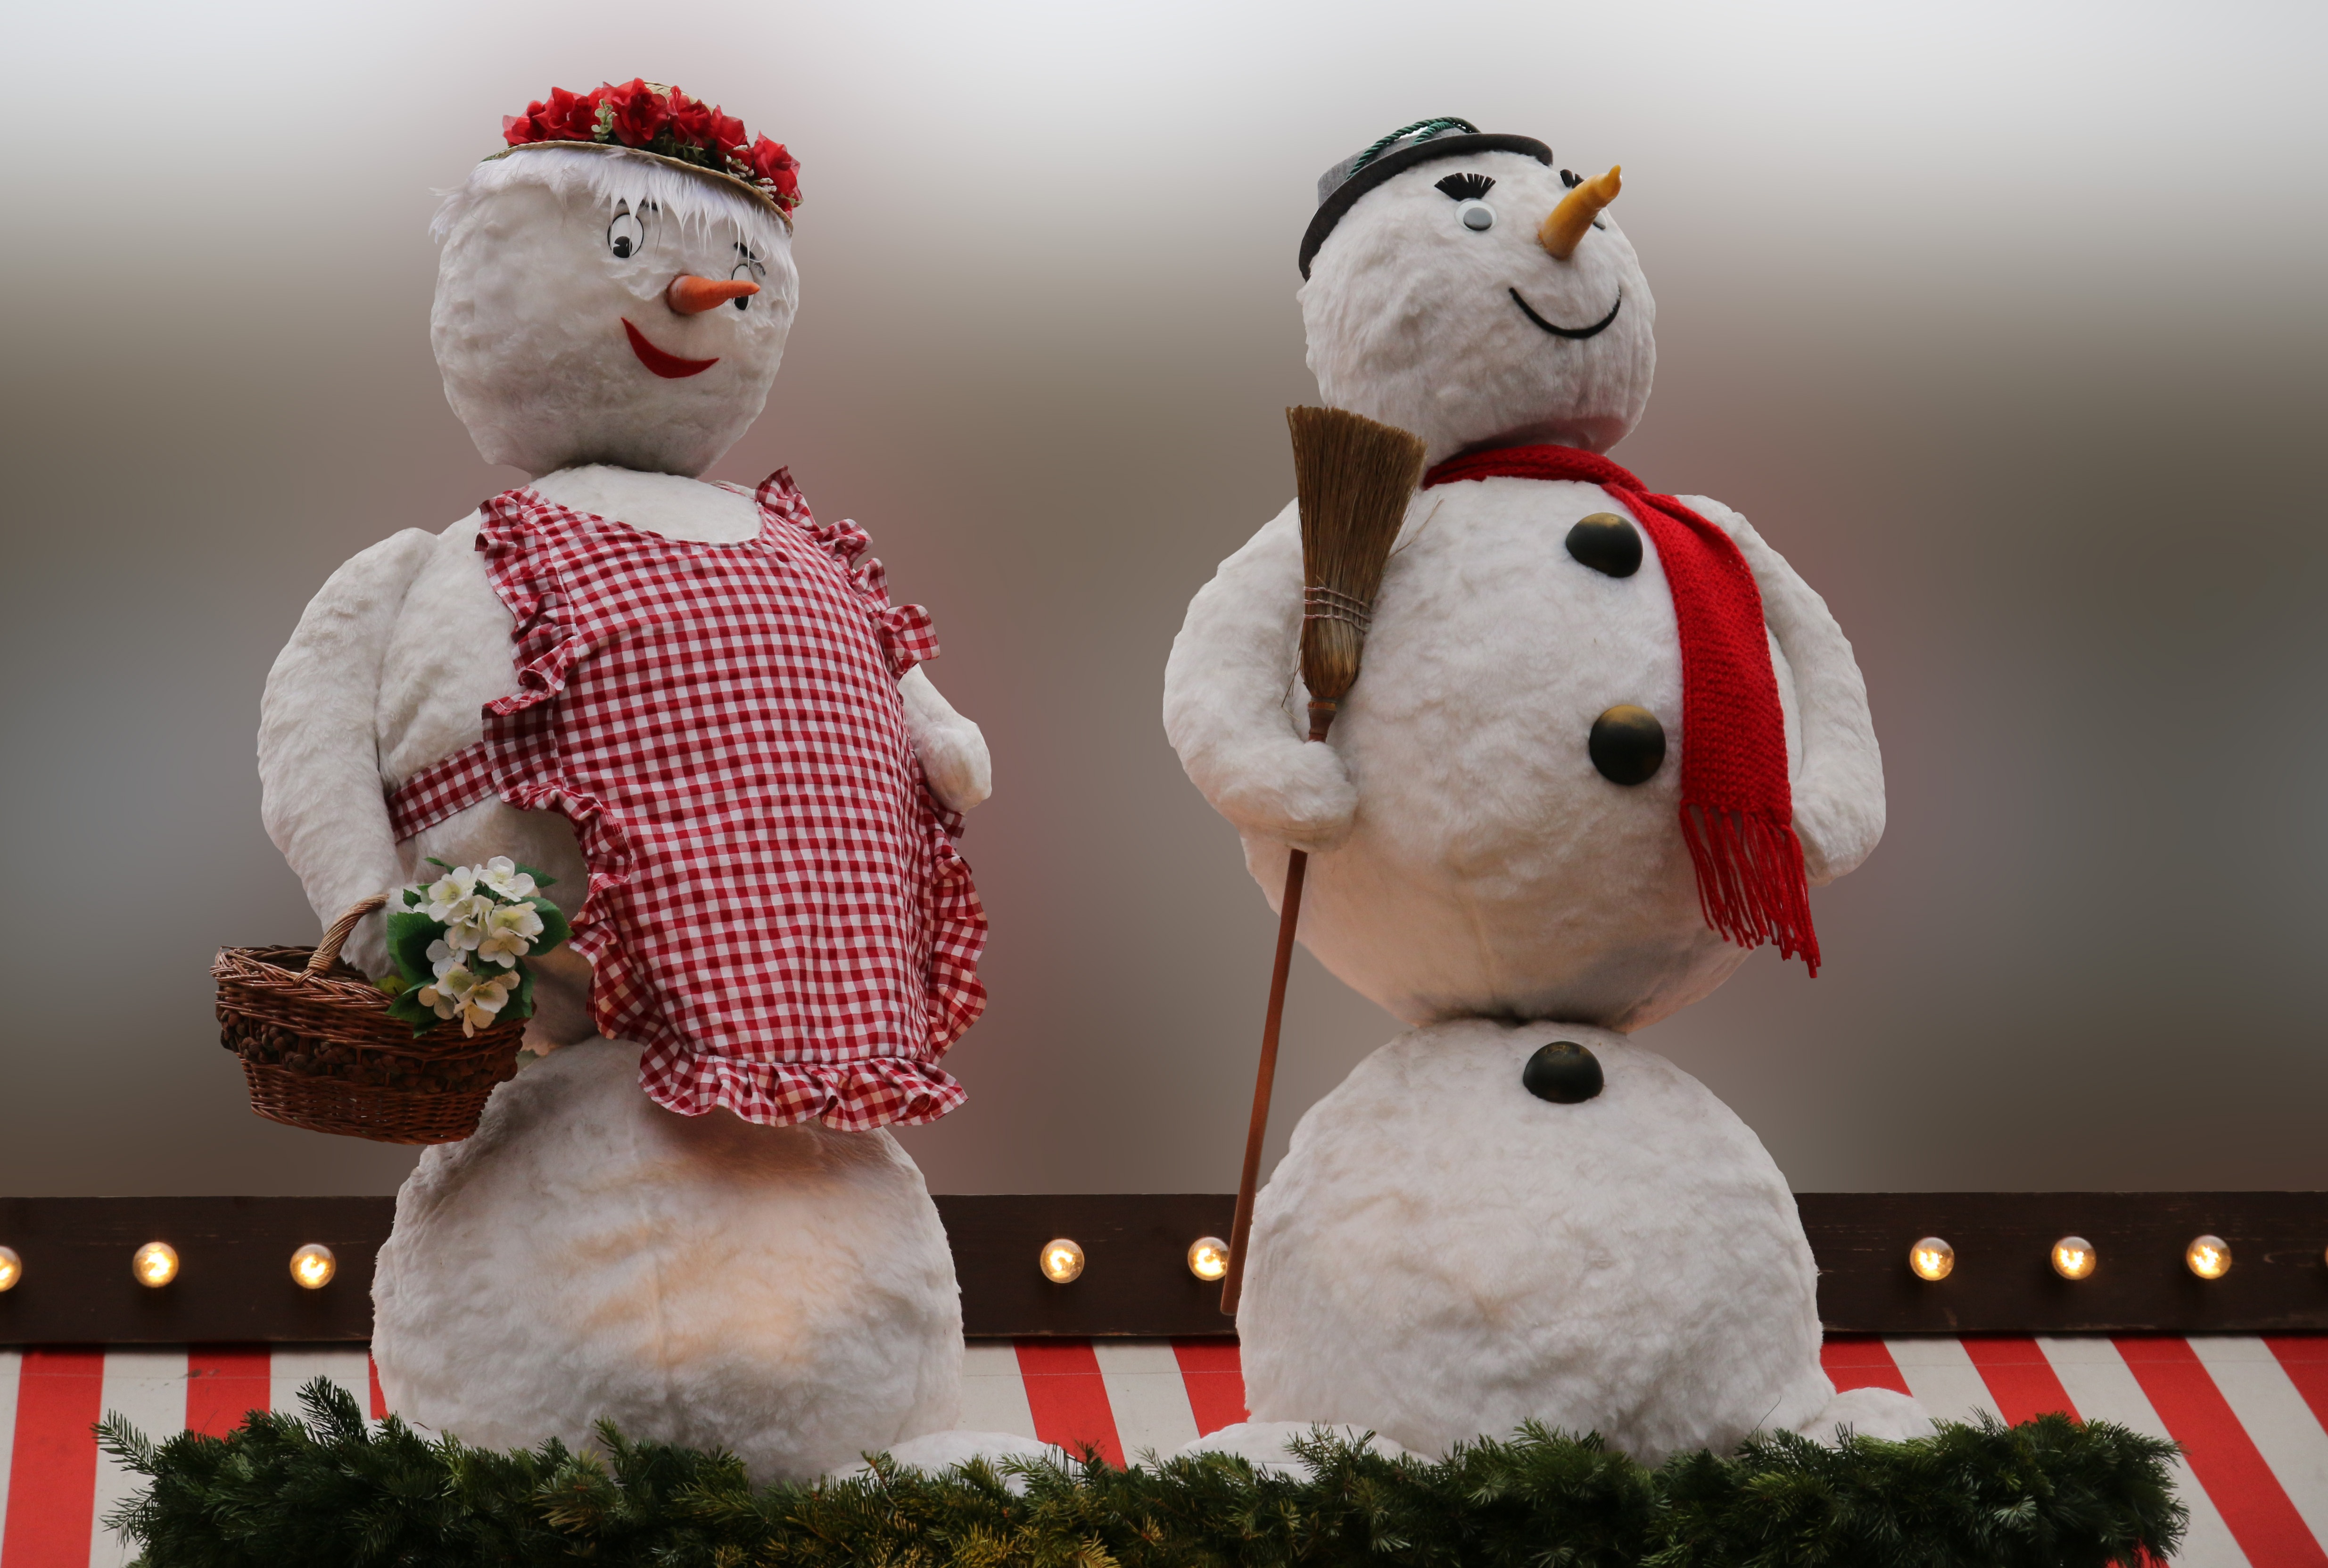
christmas, snowman, christmas market, figures, nuremberg, snowmen, stuffed toy, kids christmas